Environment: real
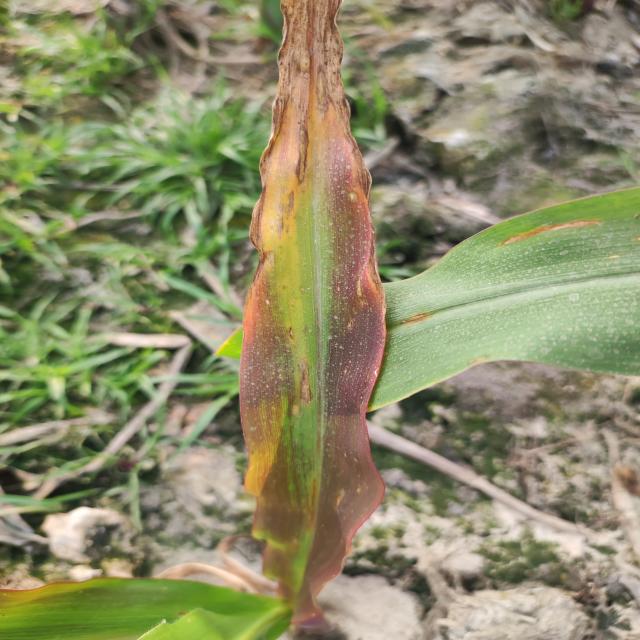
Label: phosphorus_deficiency